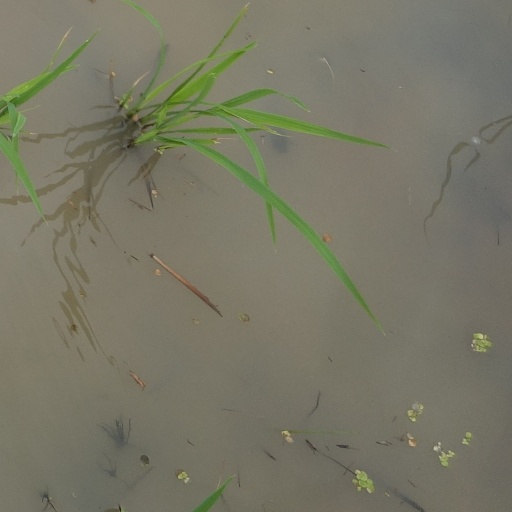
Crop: rice